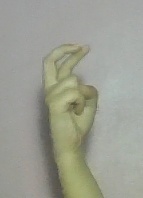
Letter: zay